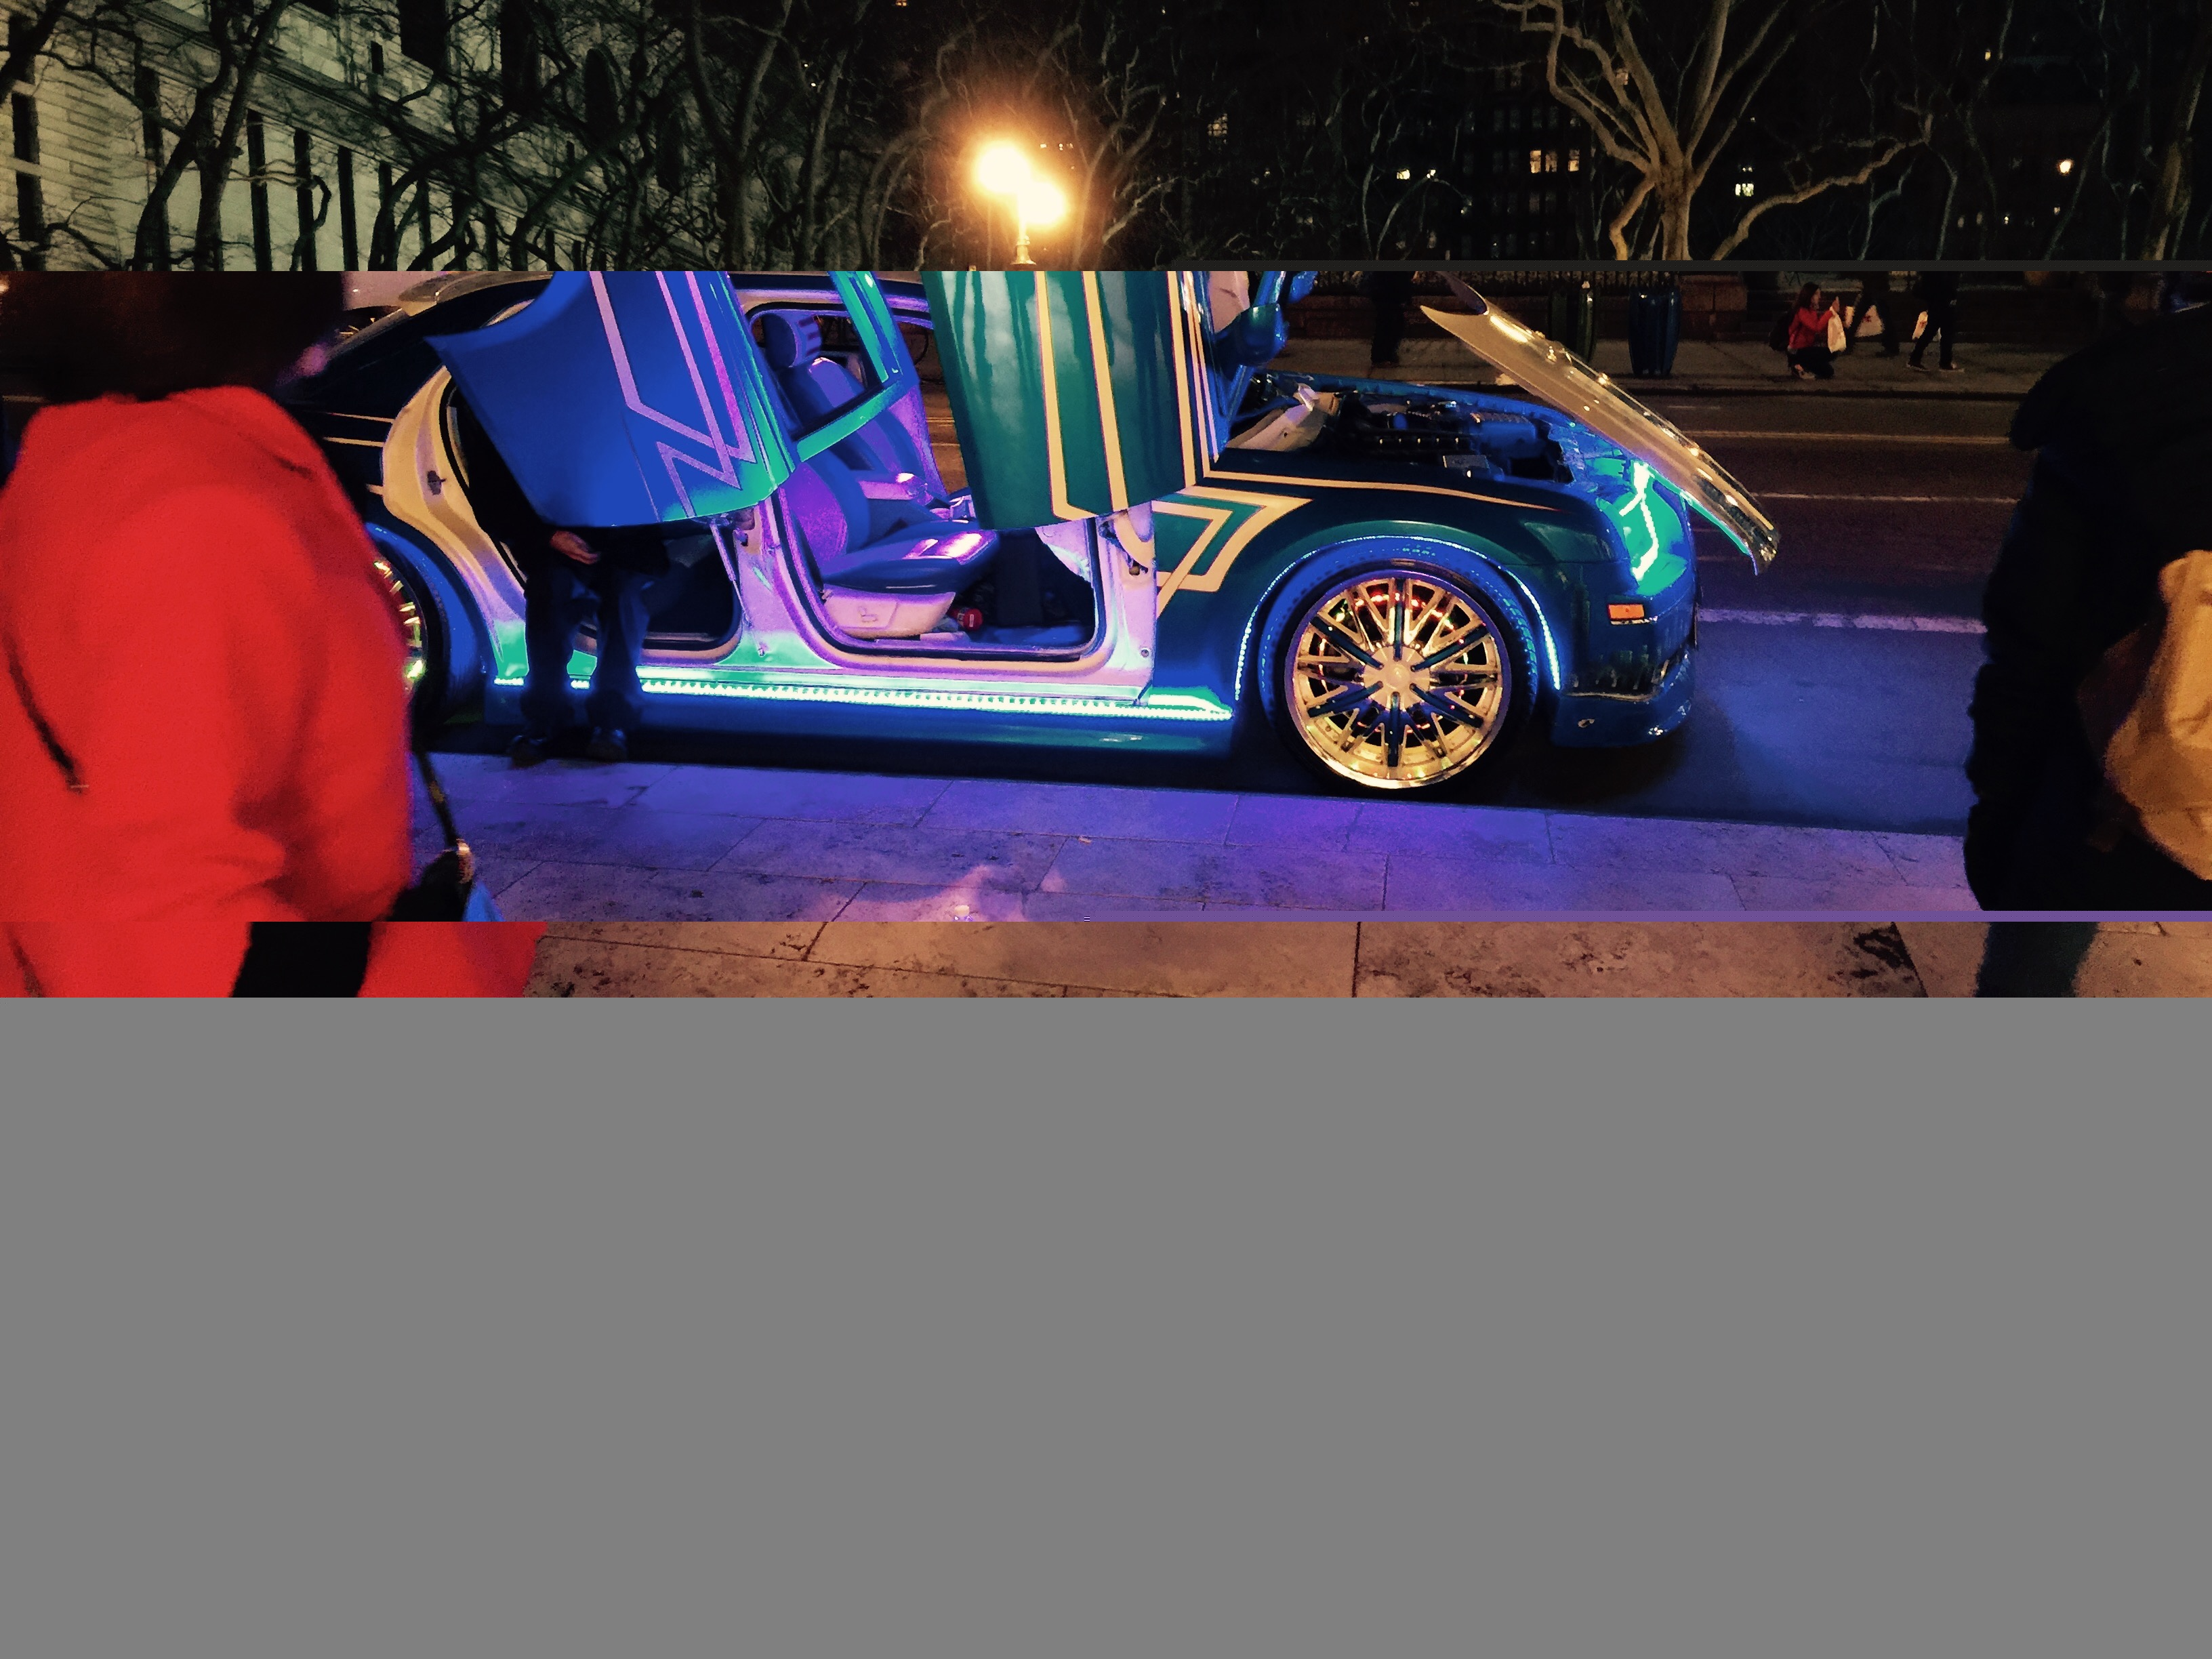
tuning, car, blue, motor vehicle, night, vehicle, light, automotive design, city car, fun, luxury vehicle, compact car, midnight, street